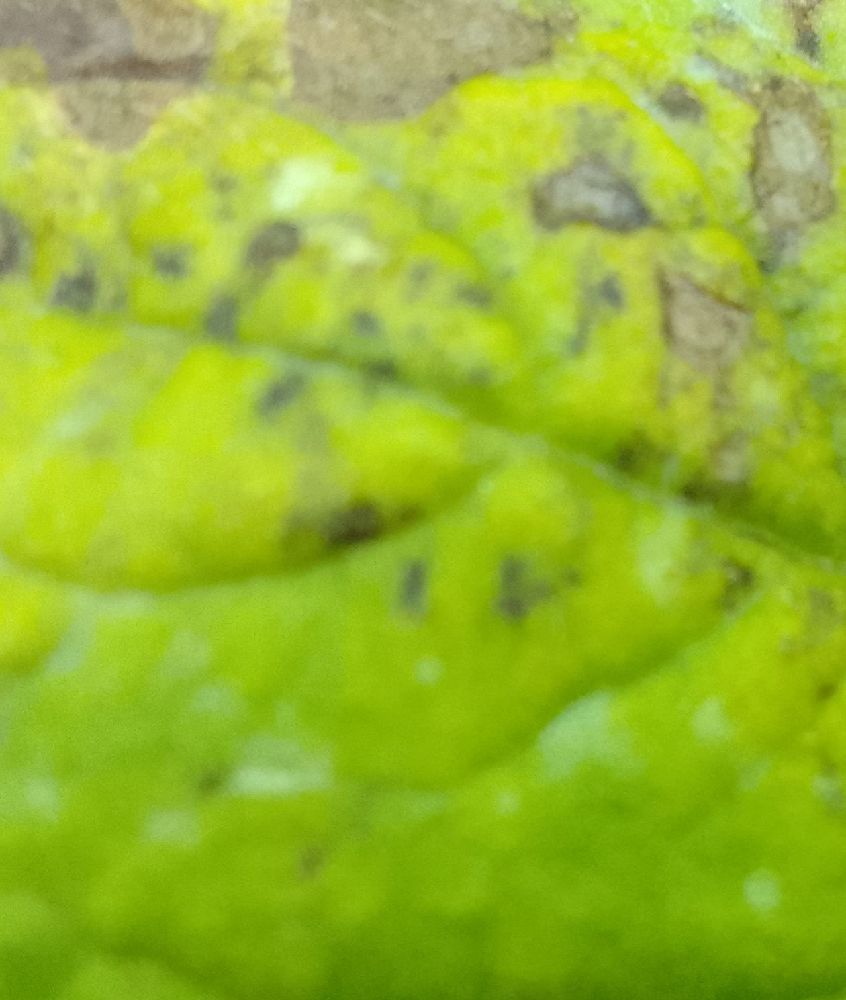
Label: Early blight